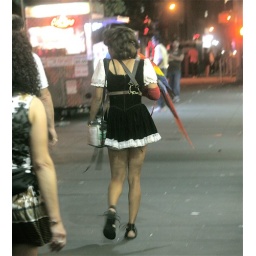
new york city woman in black white outfit bird